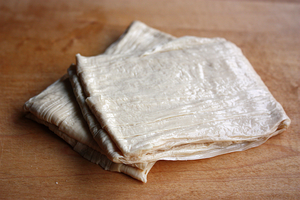
La peau de tofu ou feuille de tofu, aussi appelée yuba est un produit alimentaire préparé à base de soja. Lorsque le lait de soja bout dans une casserole non couverte, il se forme un film ou une peau à la surface du liquide. Le film est collecté et séché, formant des feuilles jaunâtres connues sous le nom de peau de tofu. Puisqu'aucun coagulant n'est utilisé pour produire la peau de tofu, il ne s'agit pas à proprement parler d'un tofu ; toutefois, elle a une texture et une saveur similaire à certains produits à base de tofu.